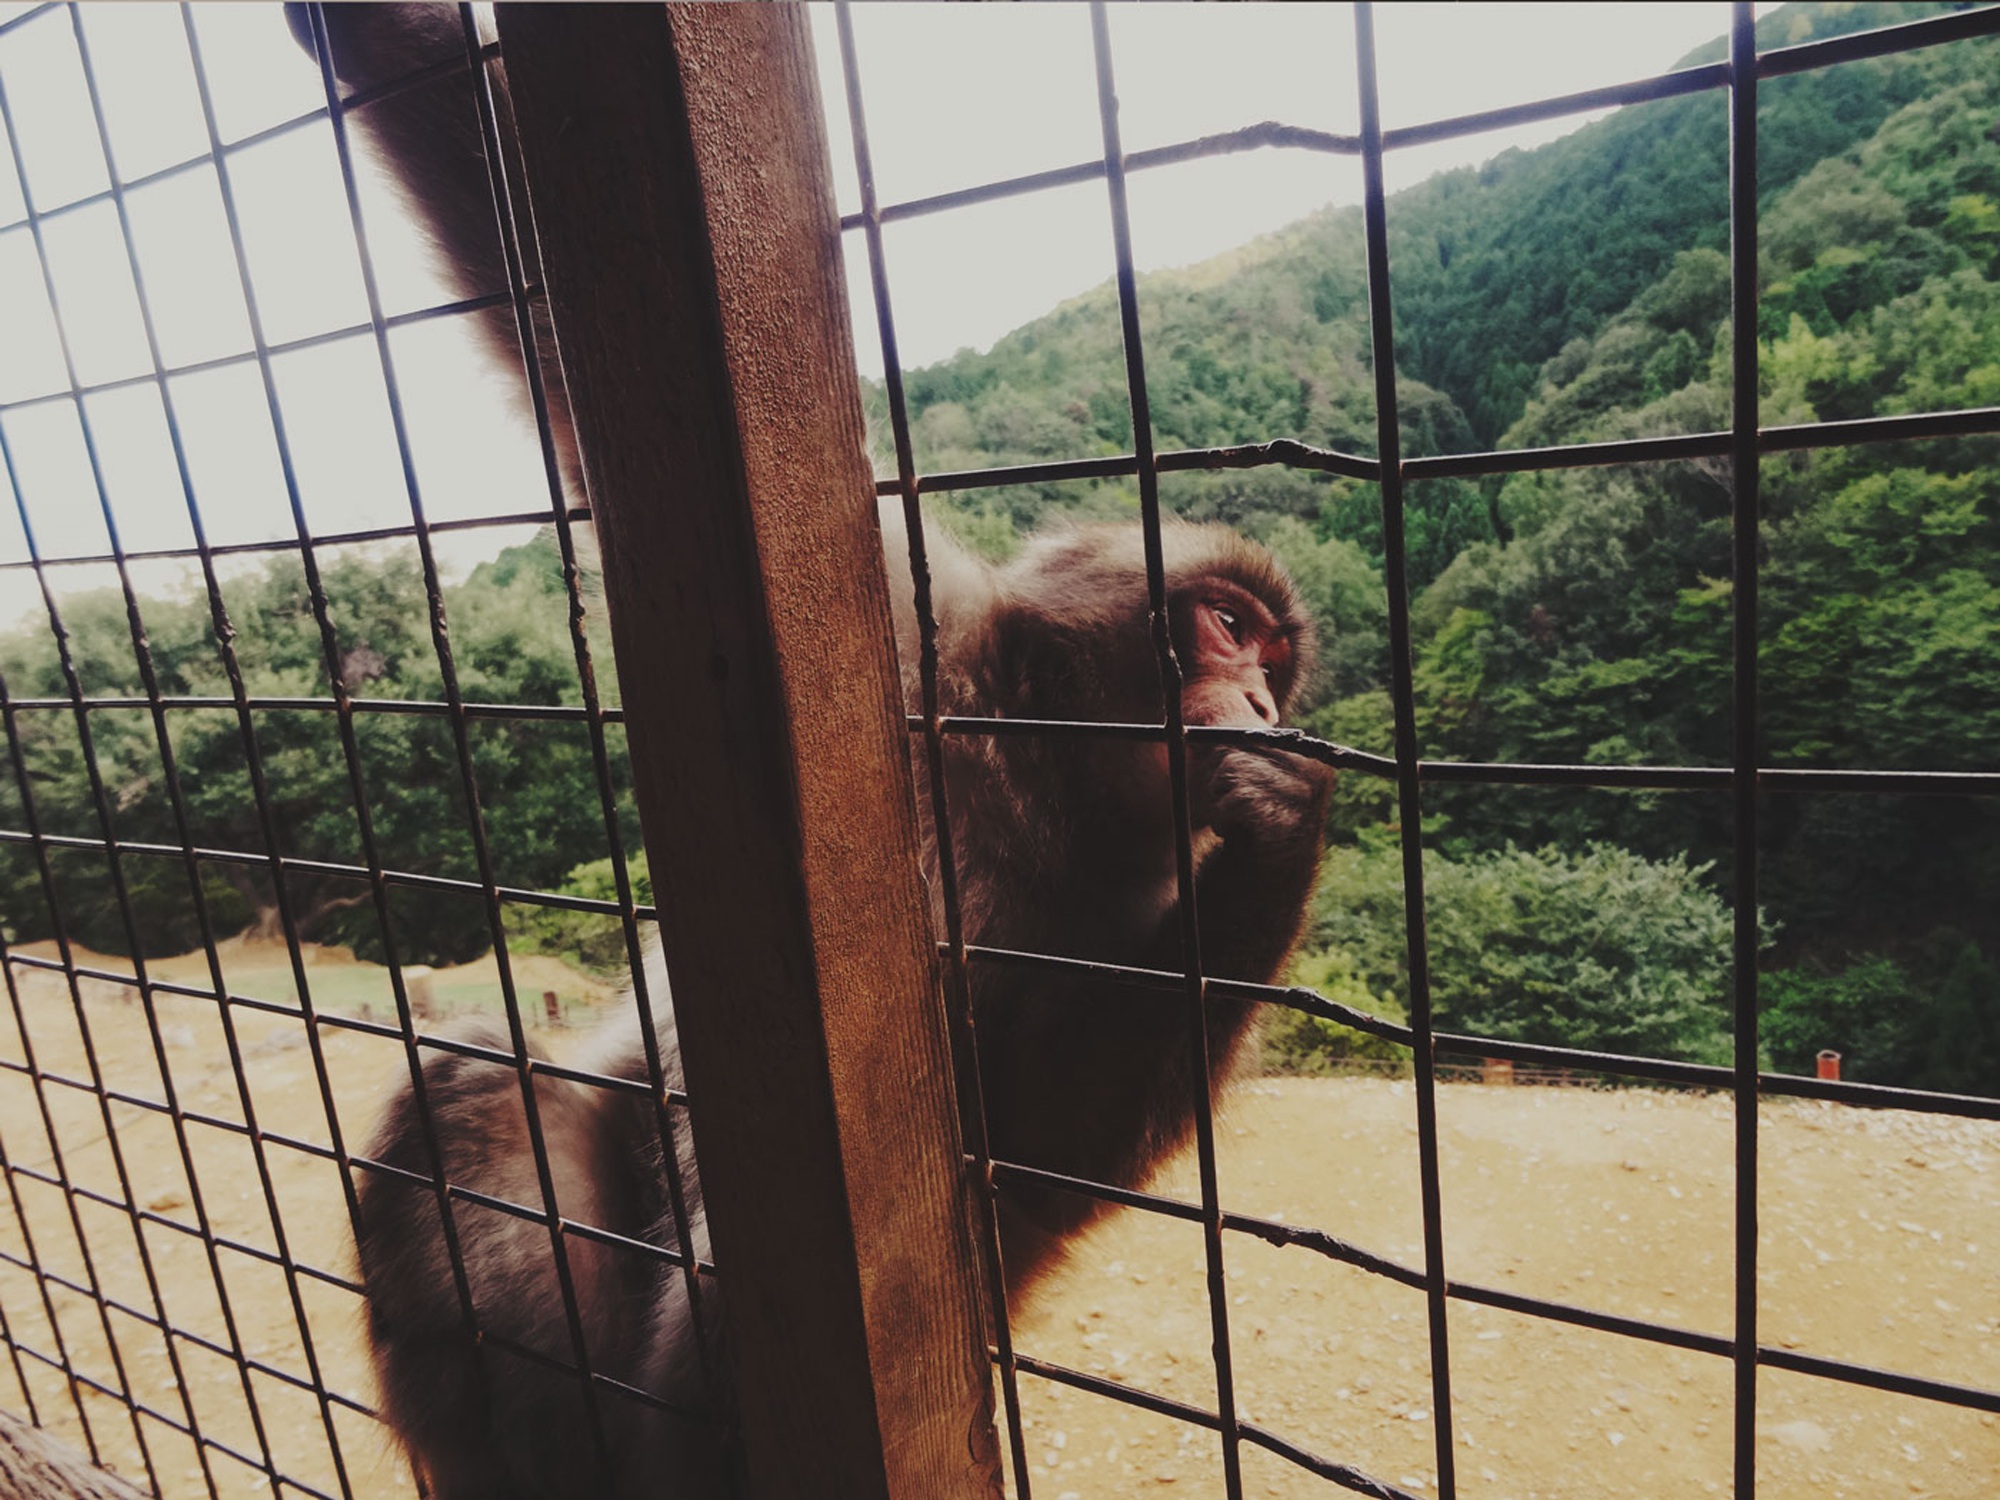
zoo, animal shelter